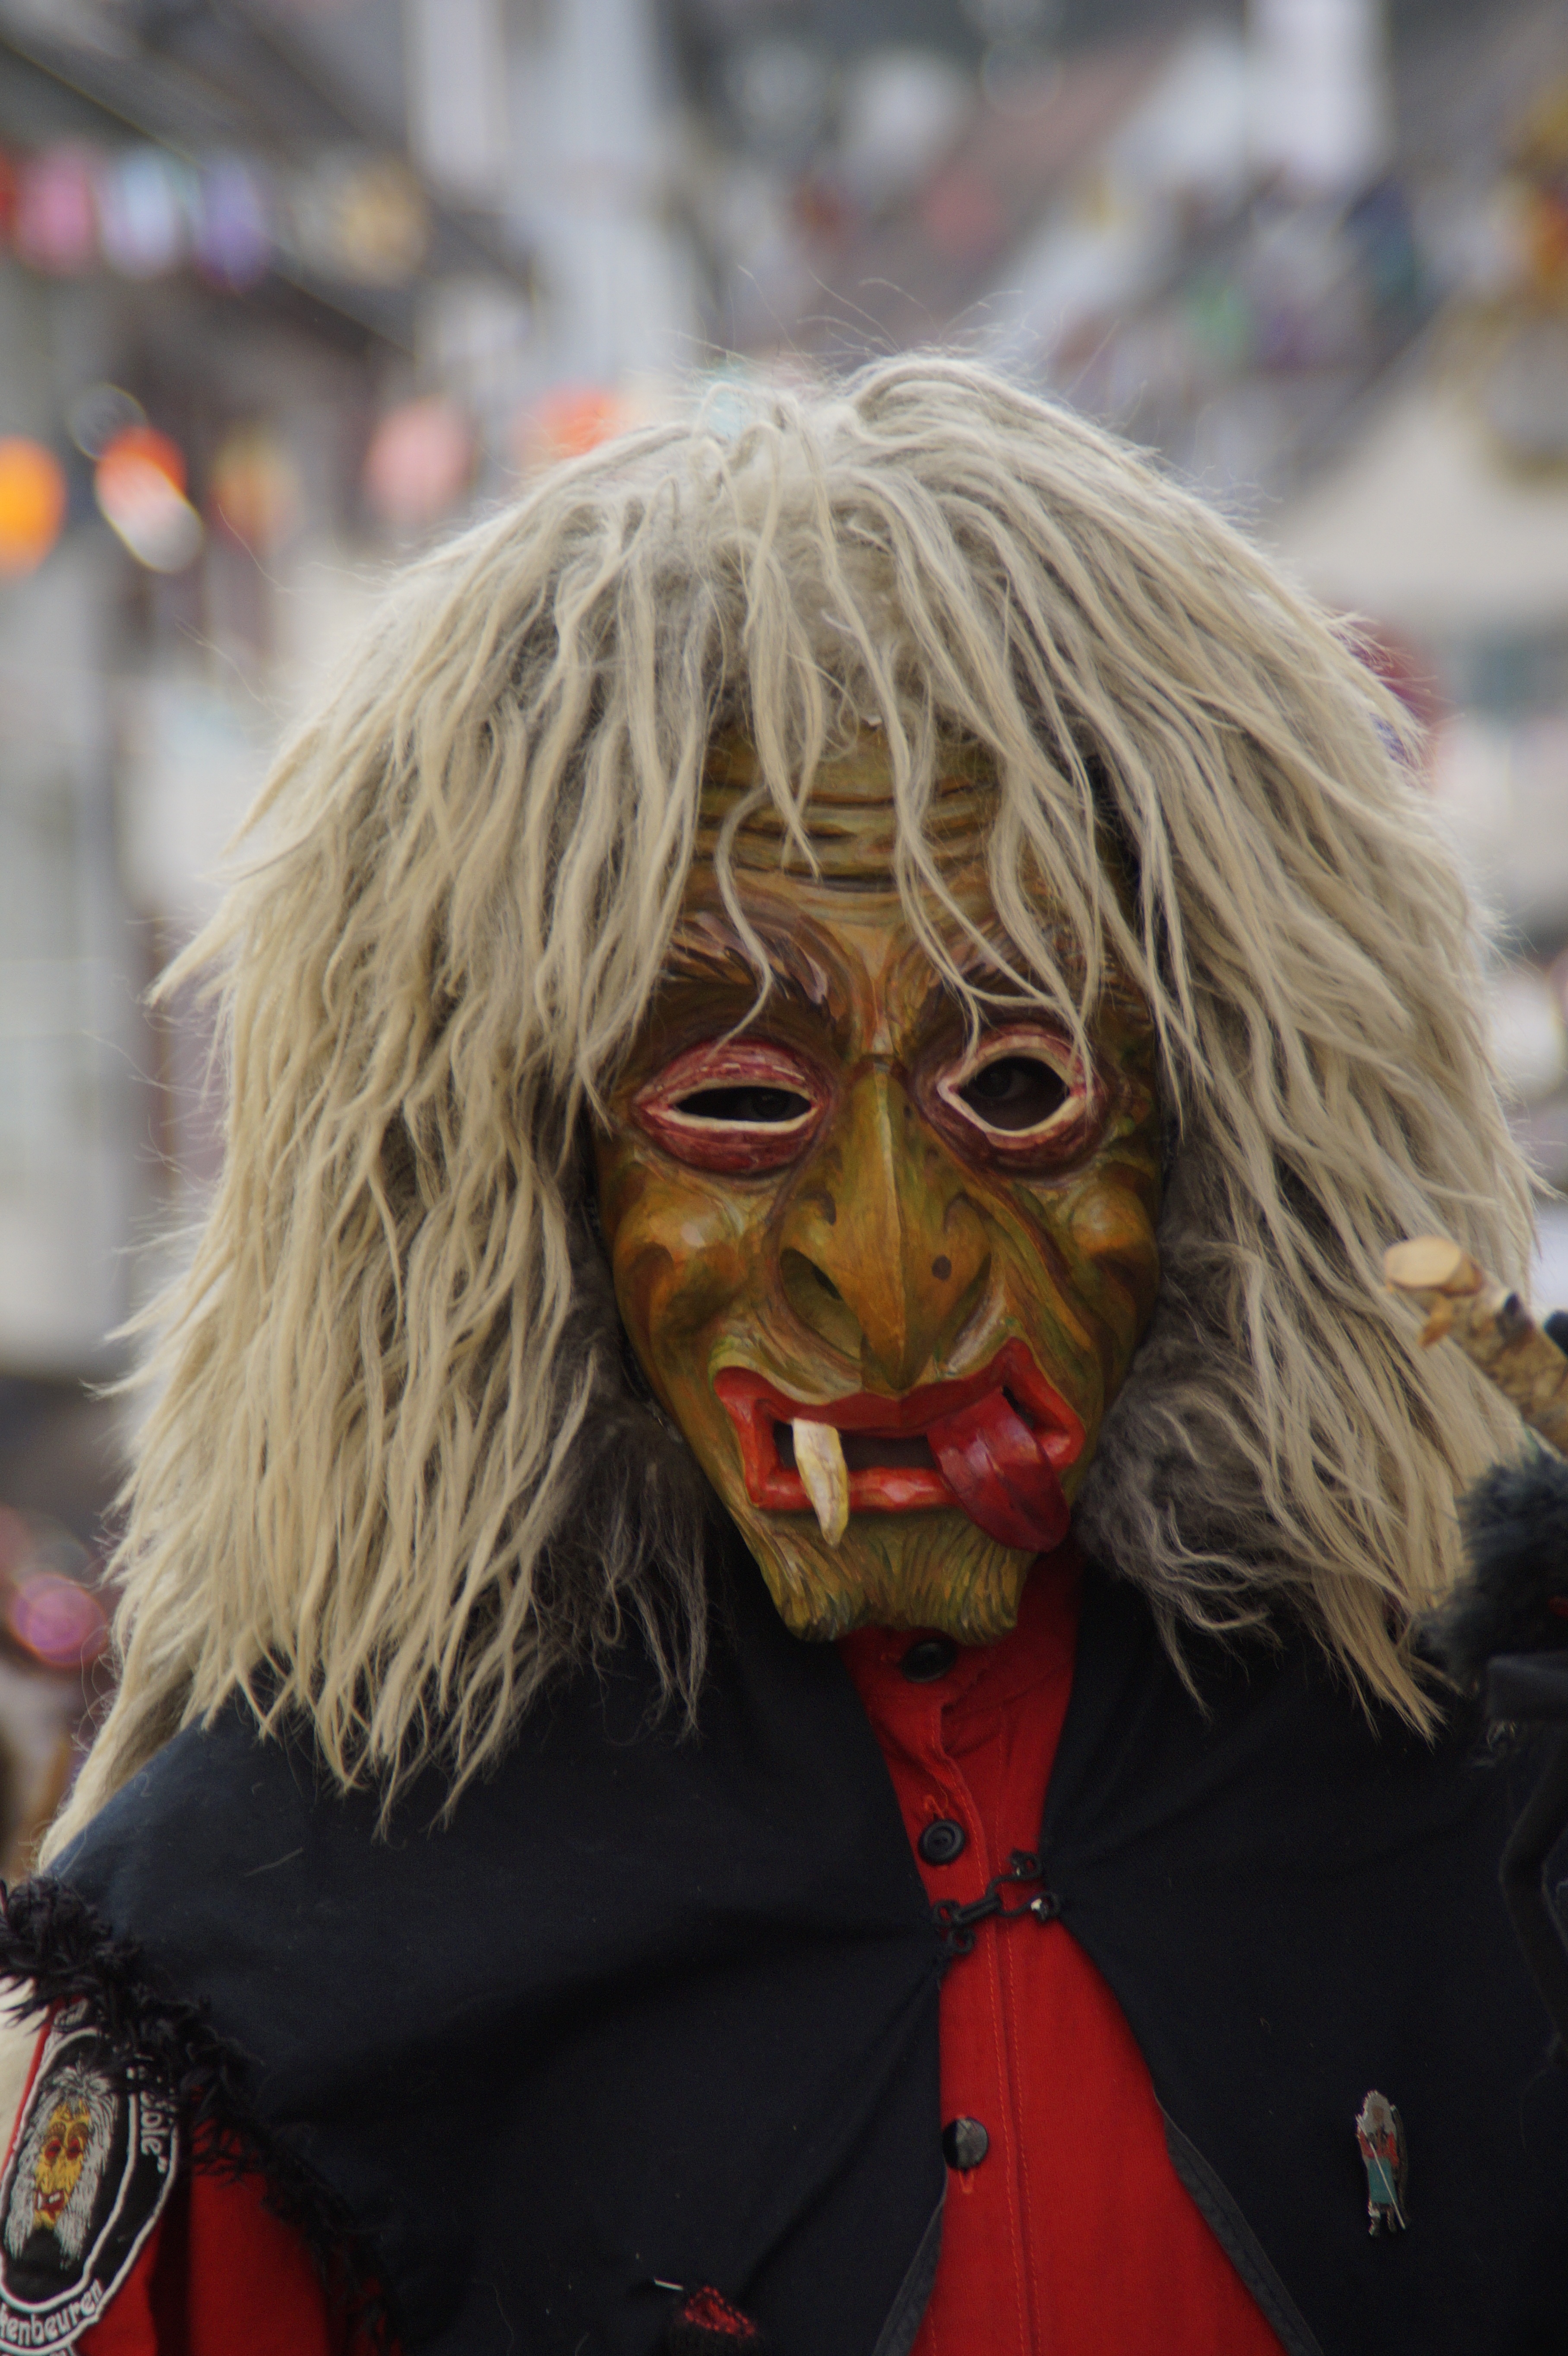
person, people, portrait, red, carnival, human, clothing, dressed up, face, festival, mask, zombie, figure, head, move, germany, carved, custom, tradition, costume, masquerade, panel, larva, customs, fool, baden wurttemberg, fasnet, fools jump, swabian alemannic, haes, haestraeger, guild group, strassenfasnet, carnival parade, wooden mask, fools guild